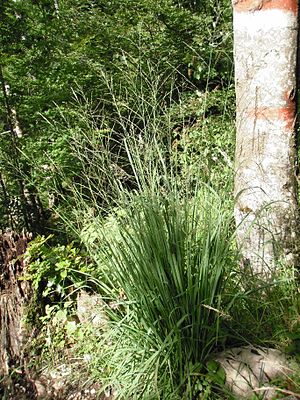
Stor blåtop
Stor blåtop er en flerårig, urteagtig græsart med en tueformet vækst. Græsset kaldes også Pibegræs.